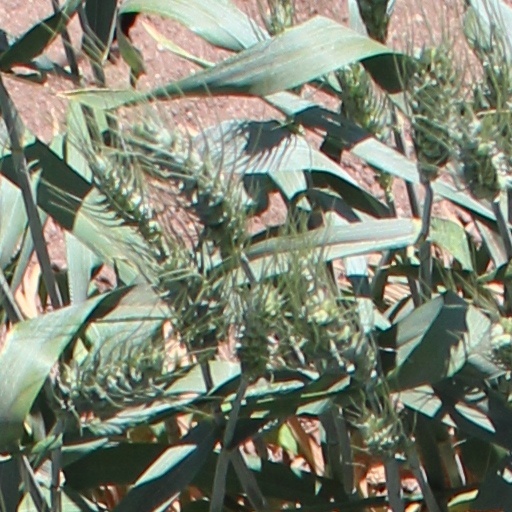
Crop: wheat